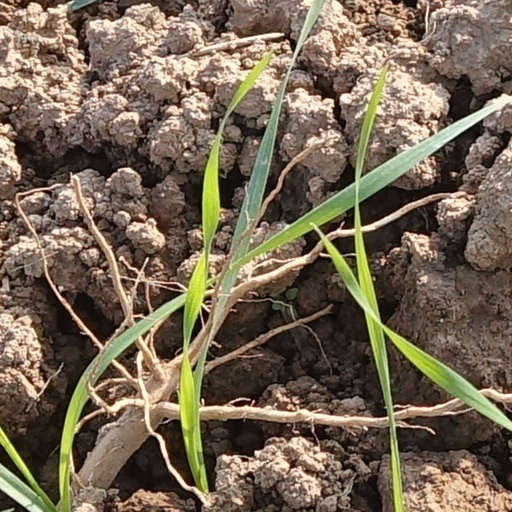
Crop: wheat